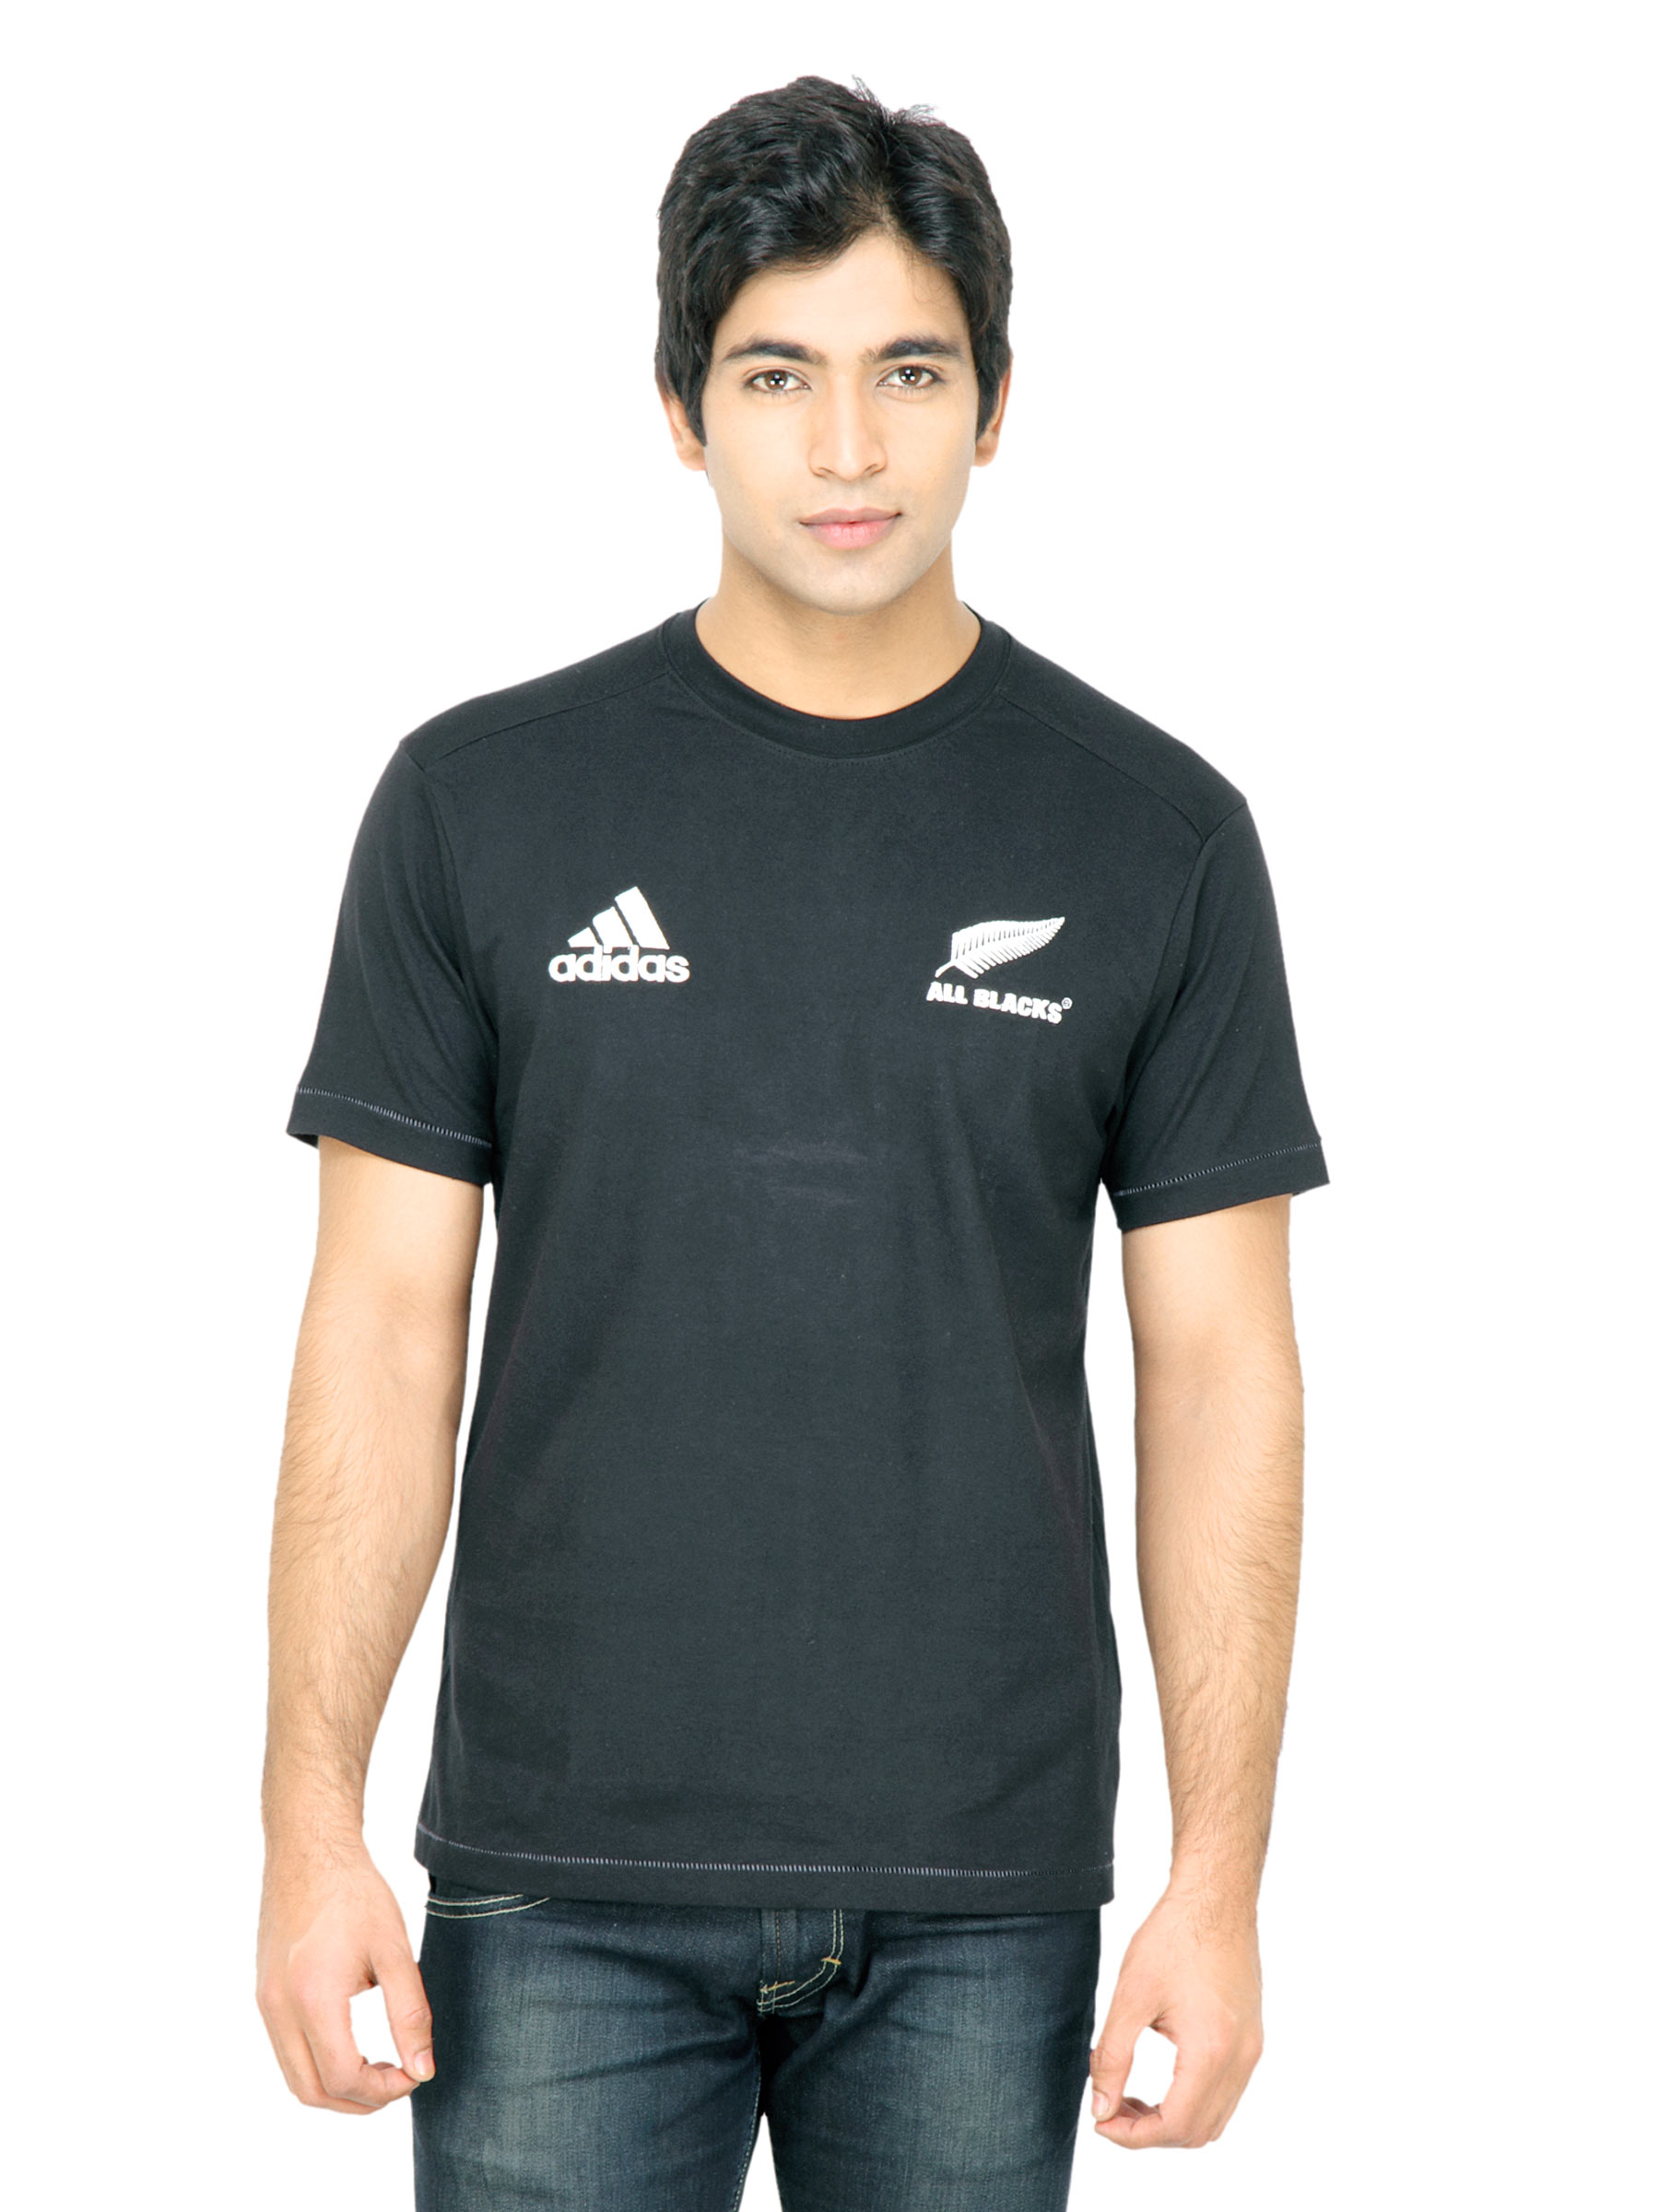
ADIDAS Men Black Tshirt
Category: Apparel / Topwear / Tshirts
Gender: Men
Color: Black
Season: Fall 2010
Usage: Casual